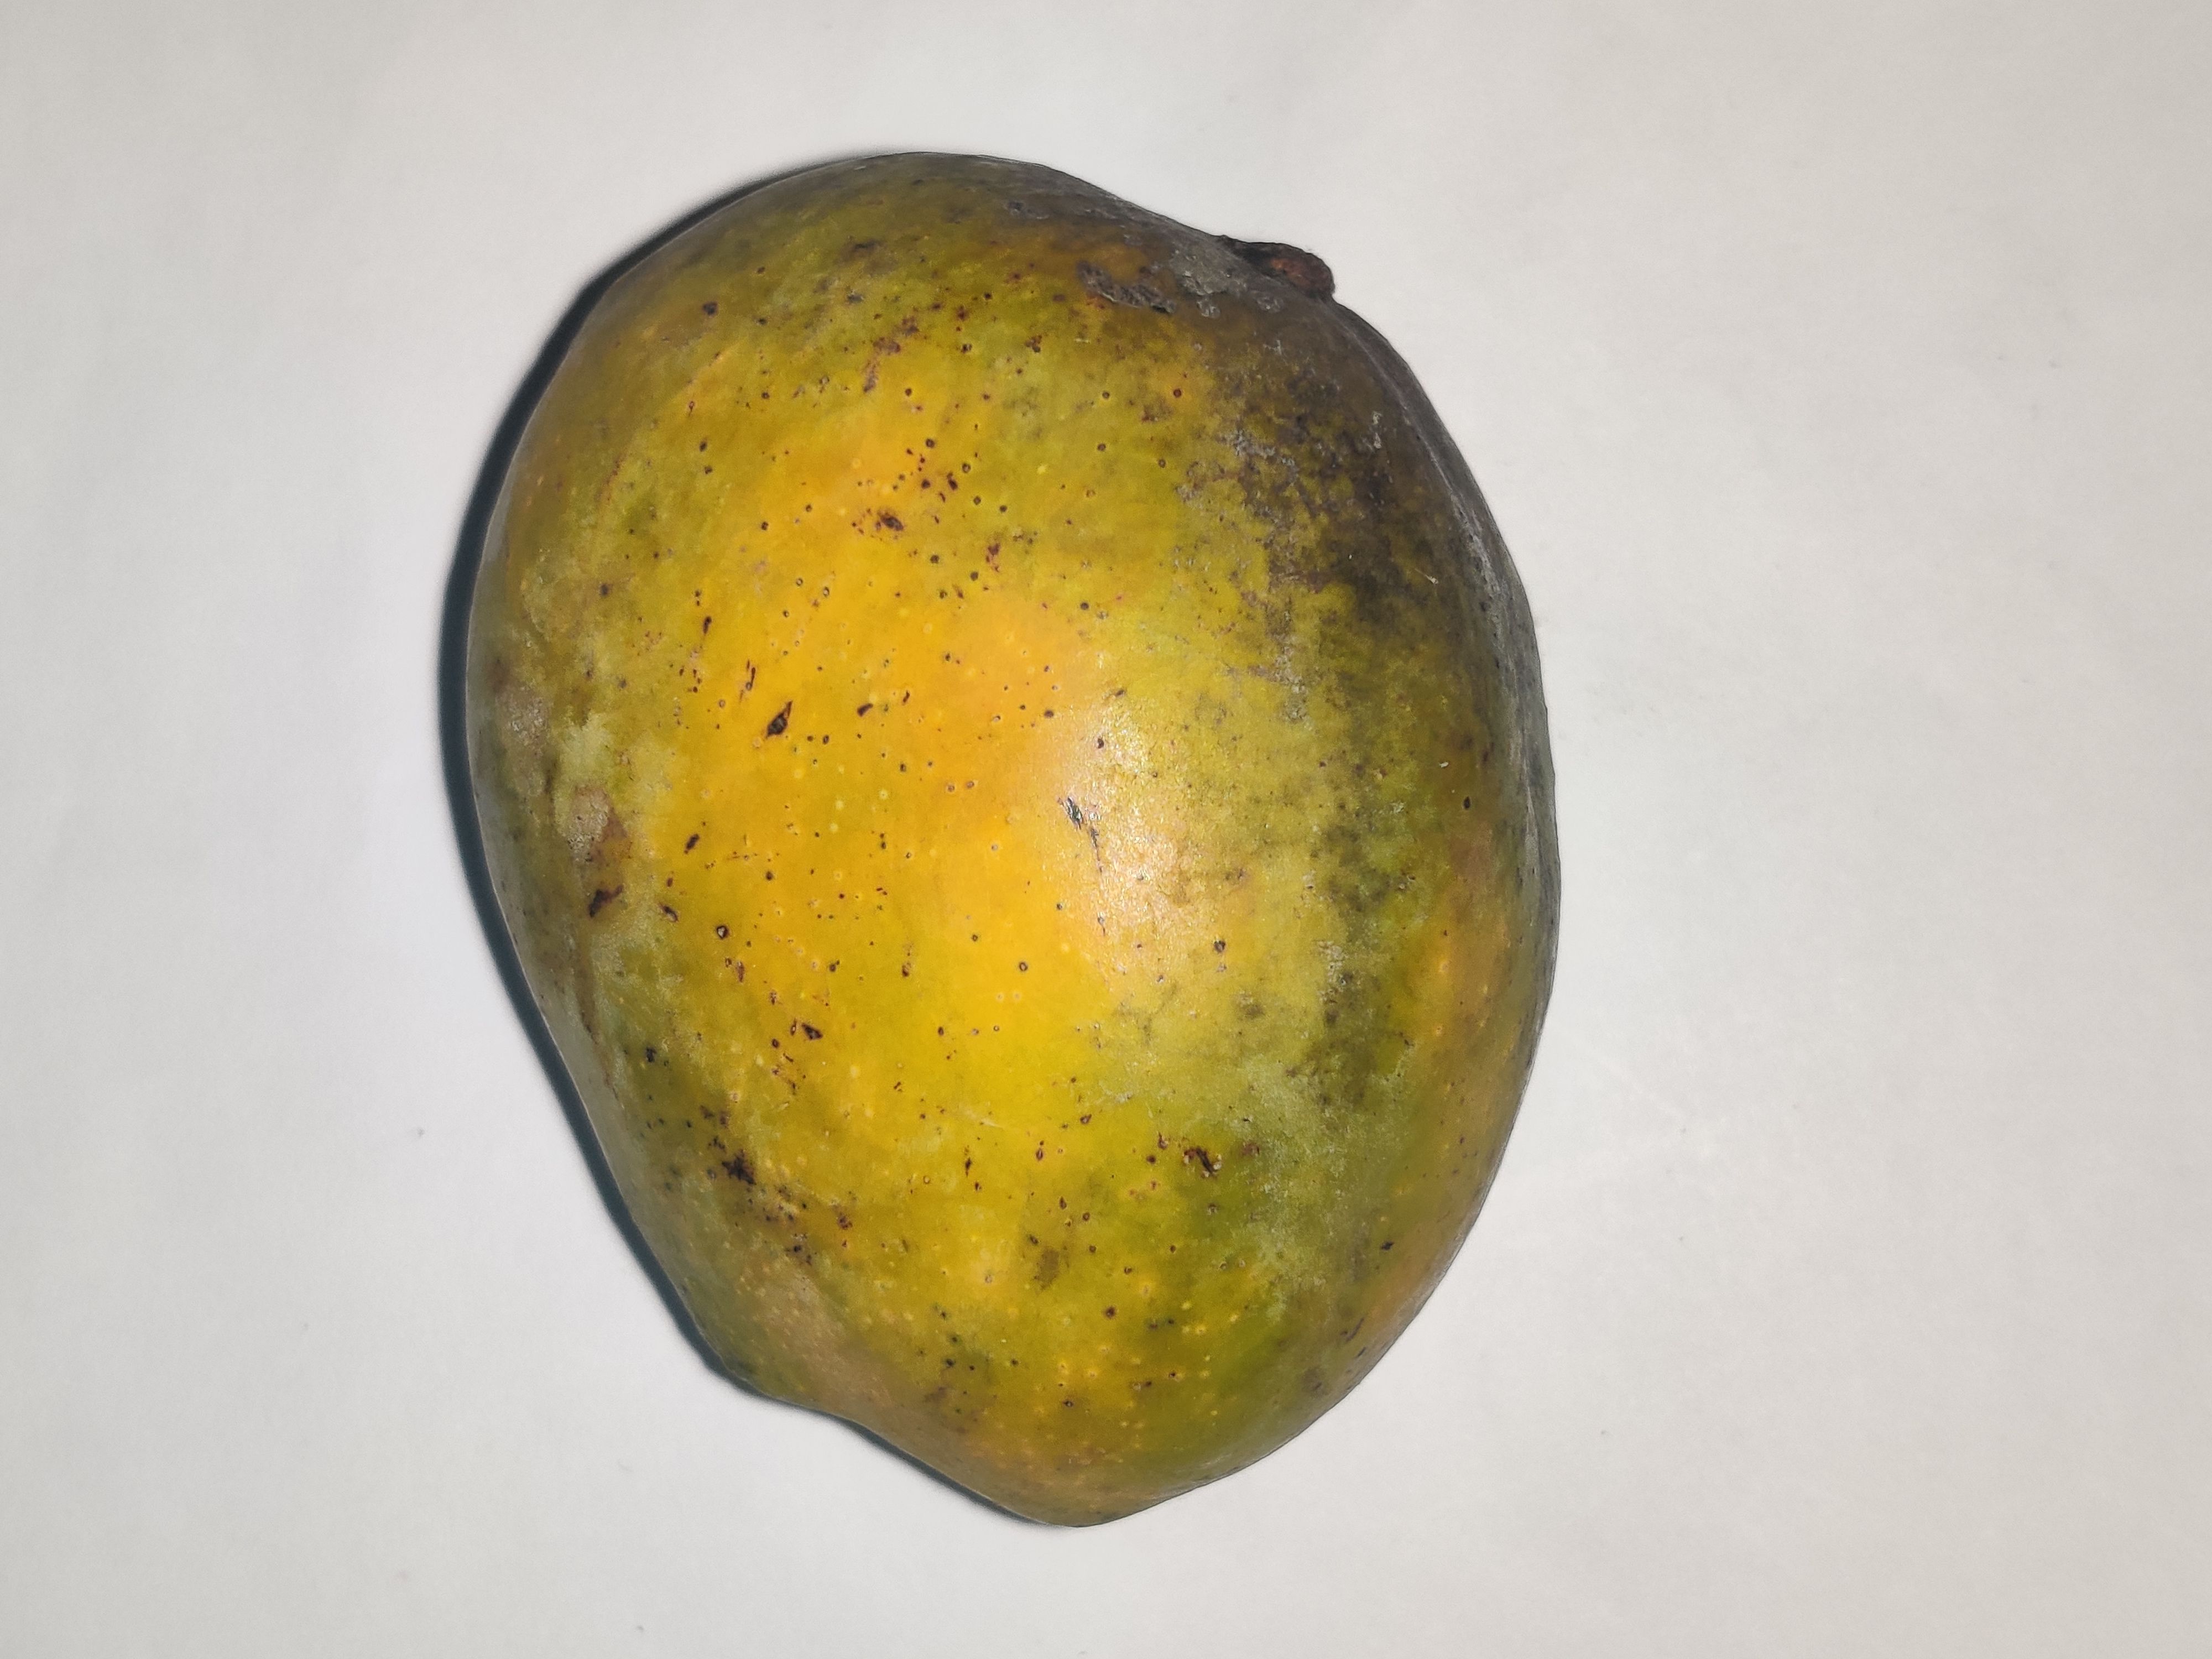
Fruit: mango
Grade: 1st-grade